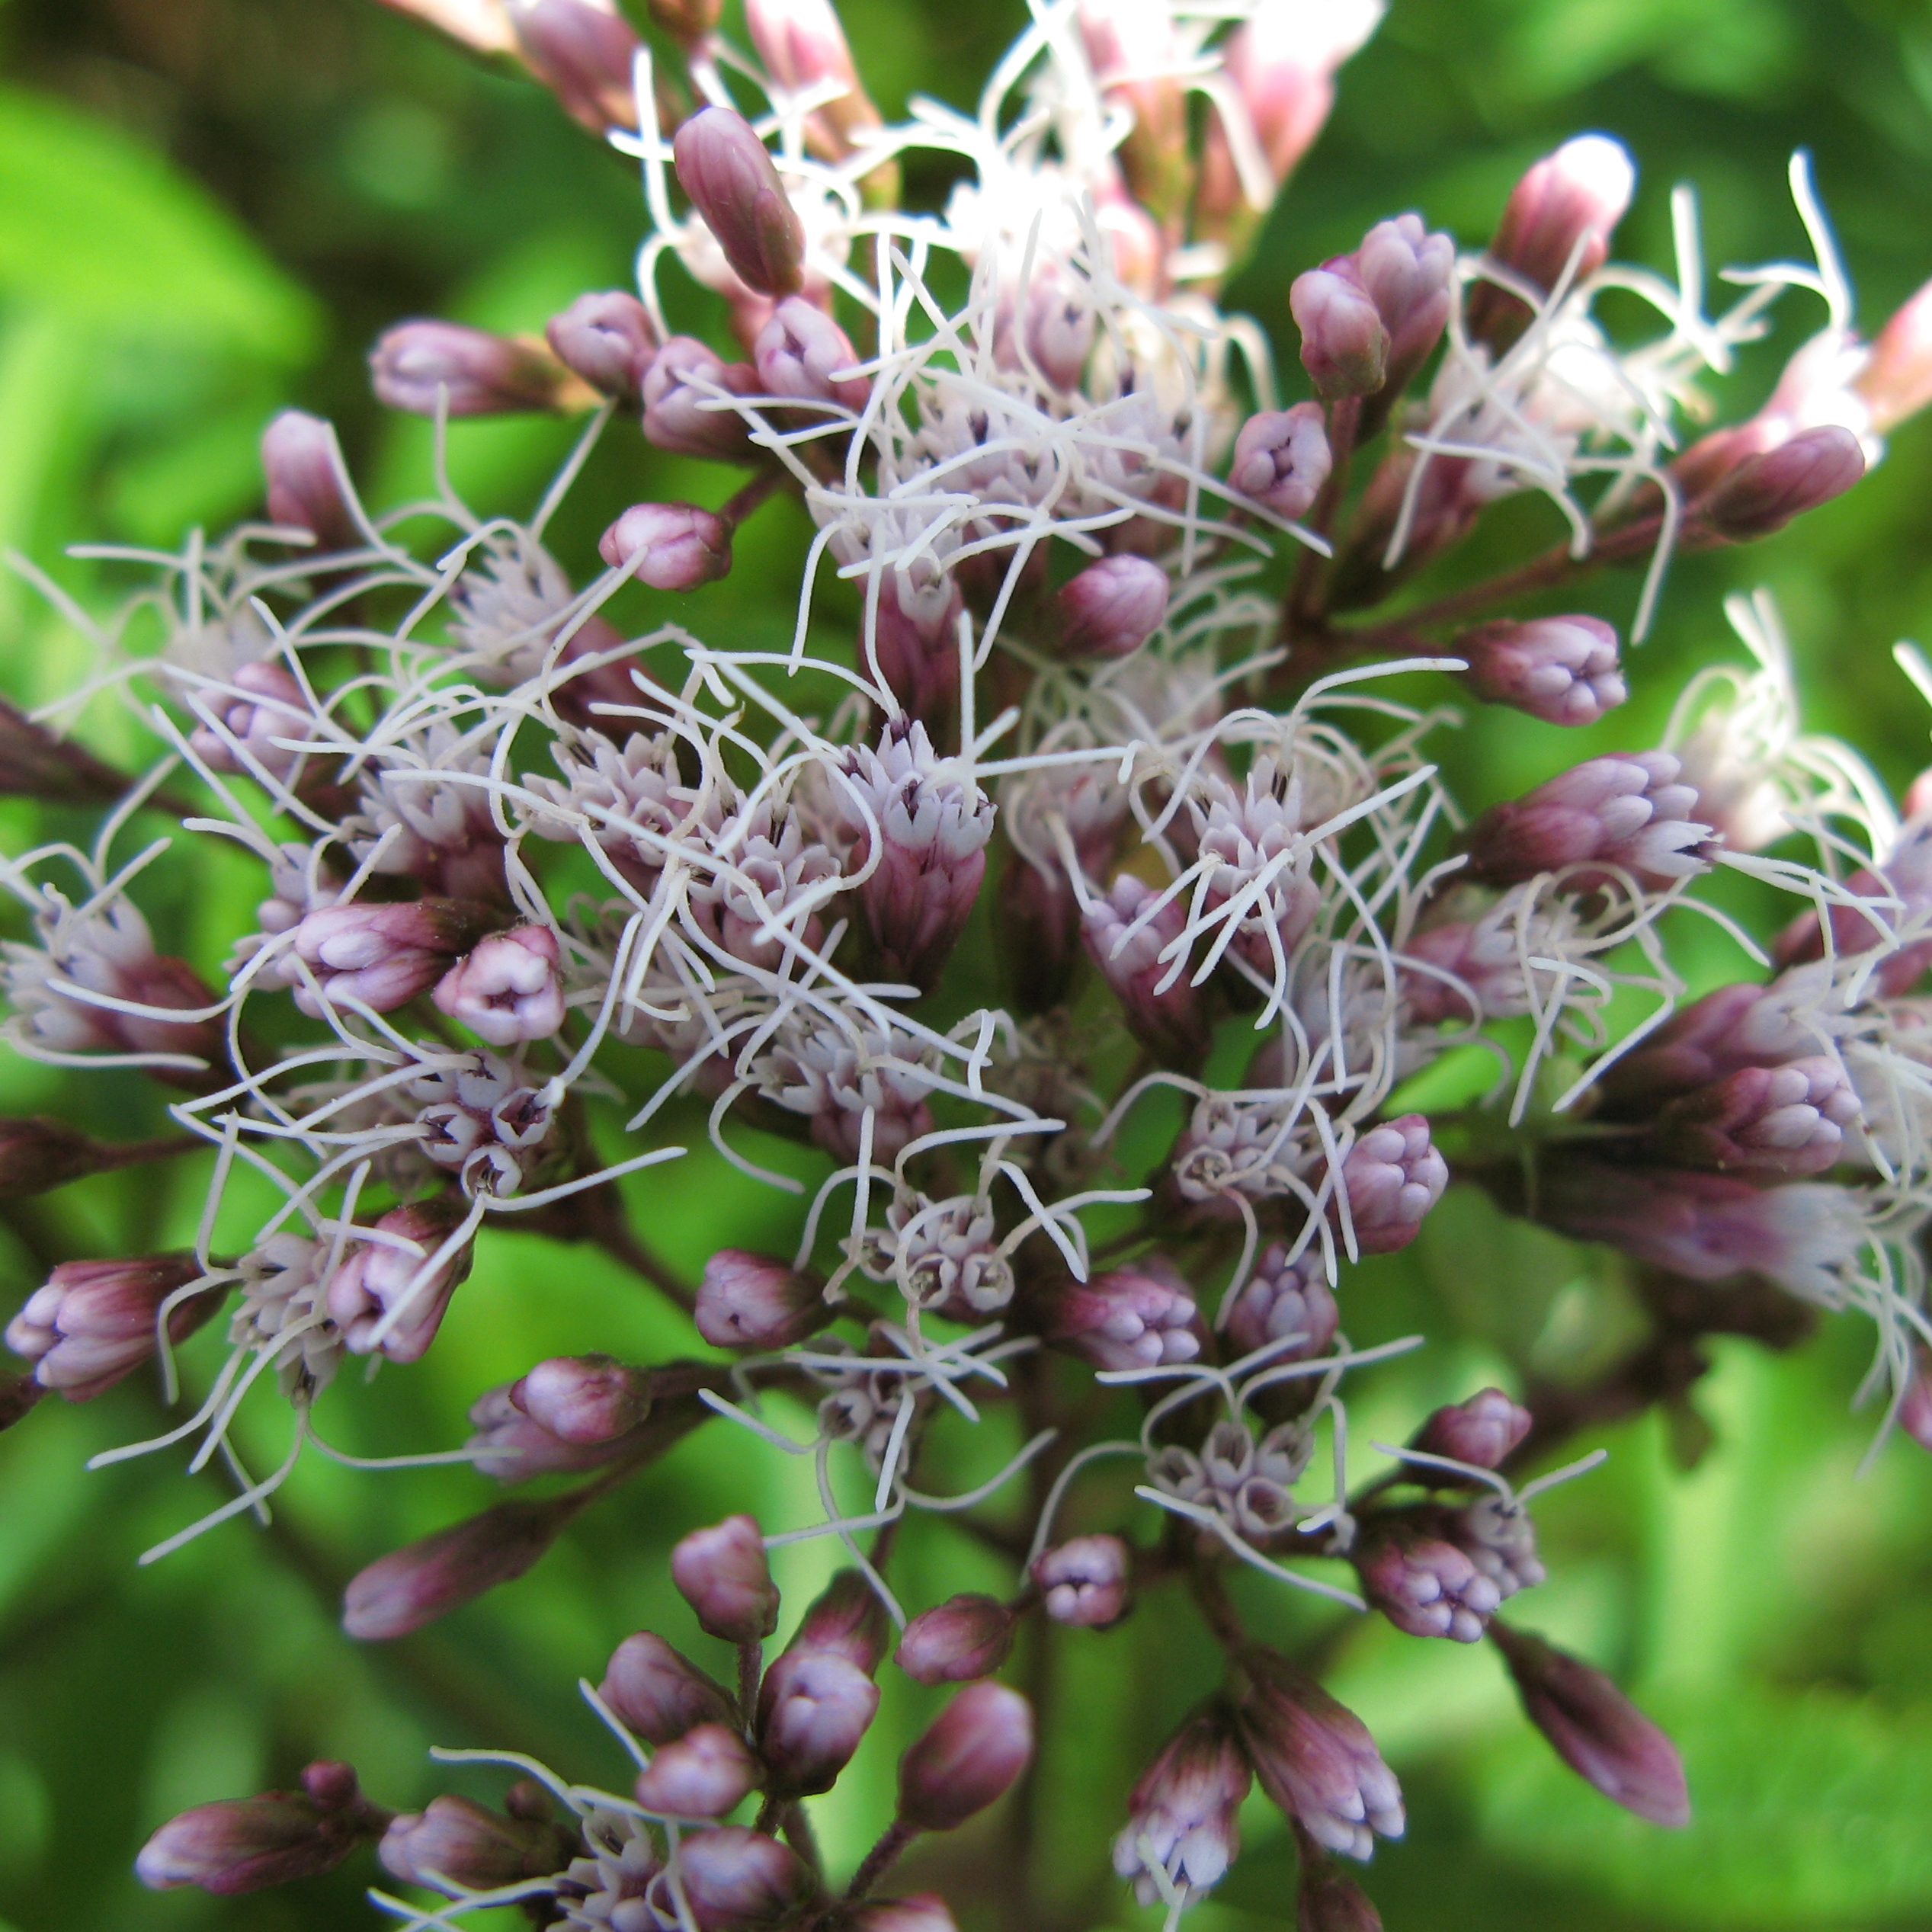
branch, blossom, plant, flower, food, high, herb, produce, botany, flora, wildflower, shrub, lilac, hires, hi, res, resolution, g7, themacrogroup, flowering plant, woody plant, land plant, breckland thyme